Soil texture

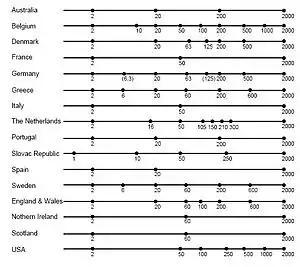
Particle size classifications used by different countries, diameters in μm

Soil separates are specific ranges of particle sizes. The smallest particles are "clay" particles and are classified as having diameters of less than 0.002 mm. Clay particles are plate-shaped instead of spherical, allowing for an increased specific surface area. The next smallest particles are "silt" particles and have diameters between 0.002 mm and 0.05 mm (in USDA Soil Taxonomy). The largest particles are "sand" particles and are larger than 0.05 mm in diameter. Furthermore, large sand particles can be described as "coarse", intermediate as "medium", and the smaller as "fine". Other countries have their own particle size classifications.